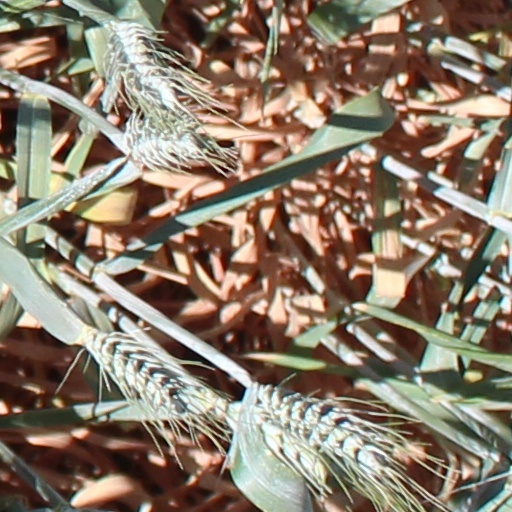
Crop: wheat